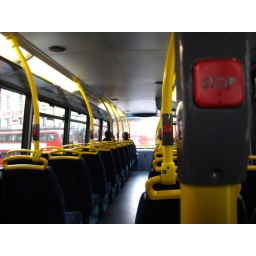
from a double-decker bus in London